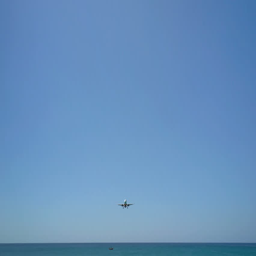
jumbo jet plane landing in the blue sky .